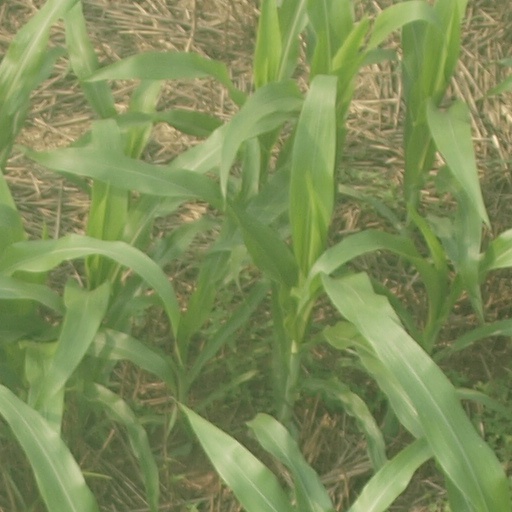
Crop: maize; corn